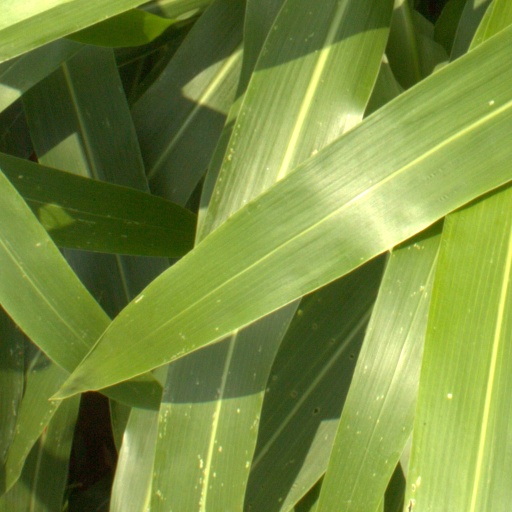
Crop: sorghum